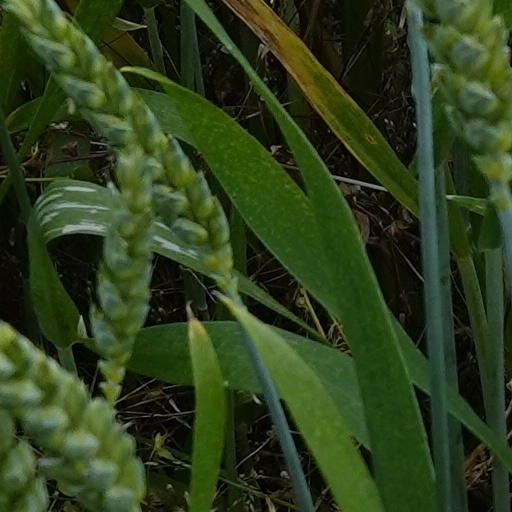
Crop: wheat